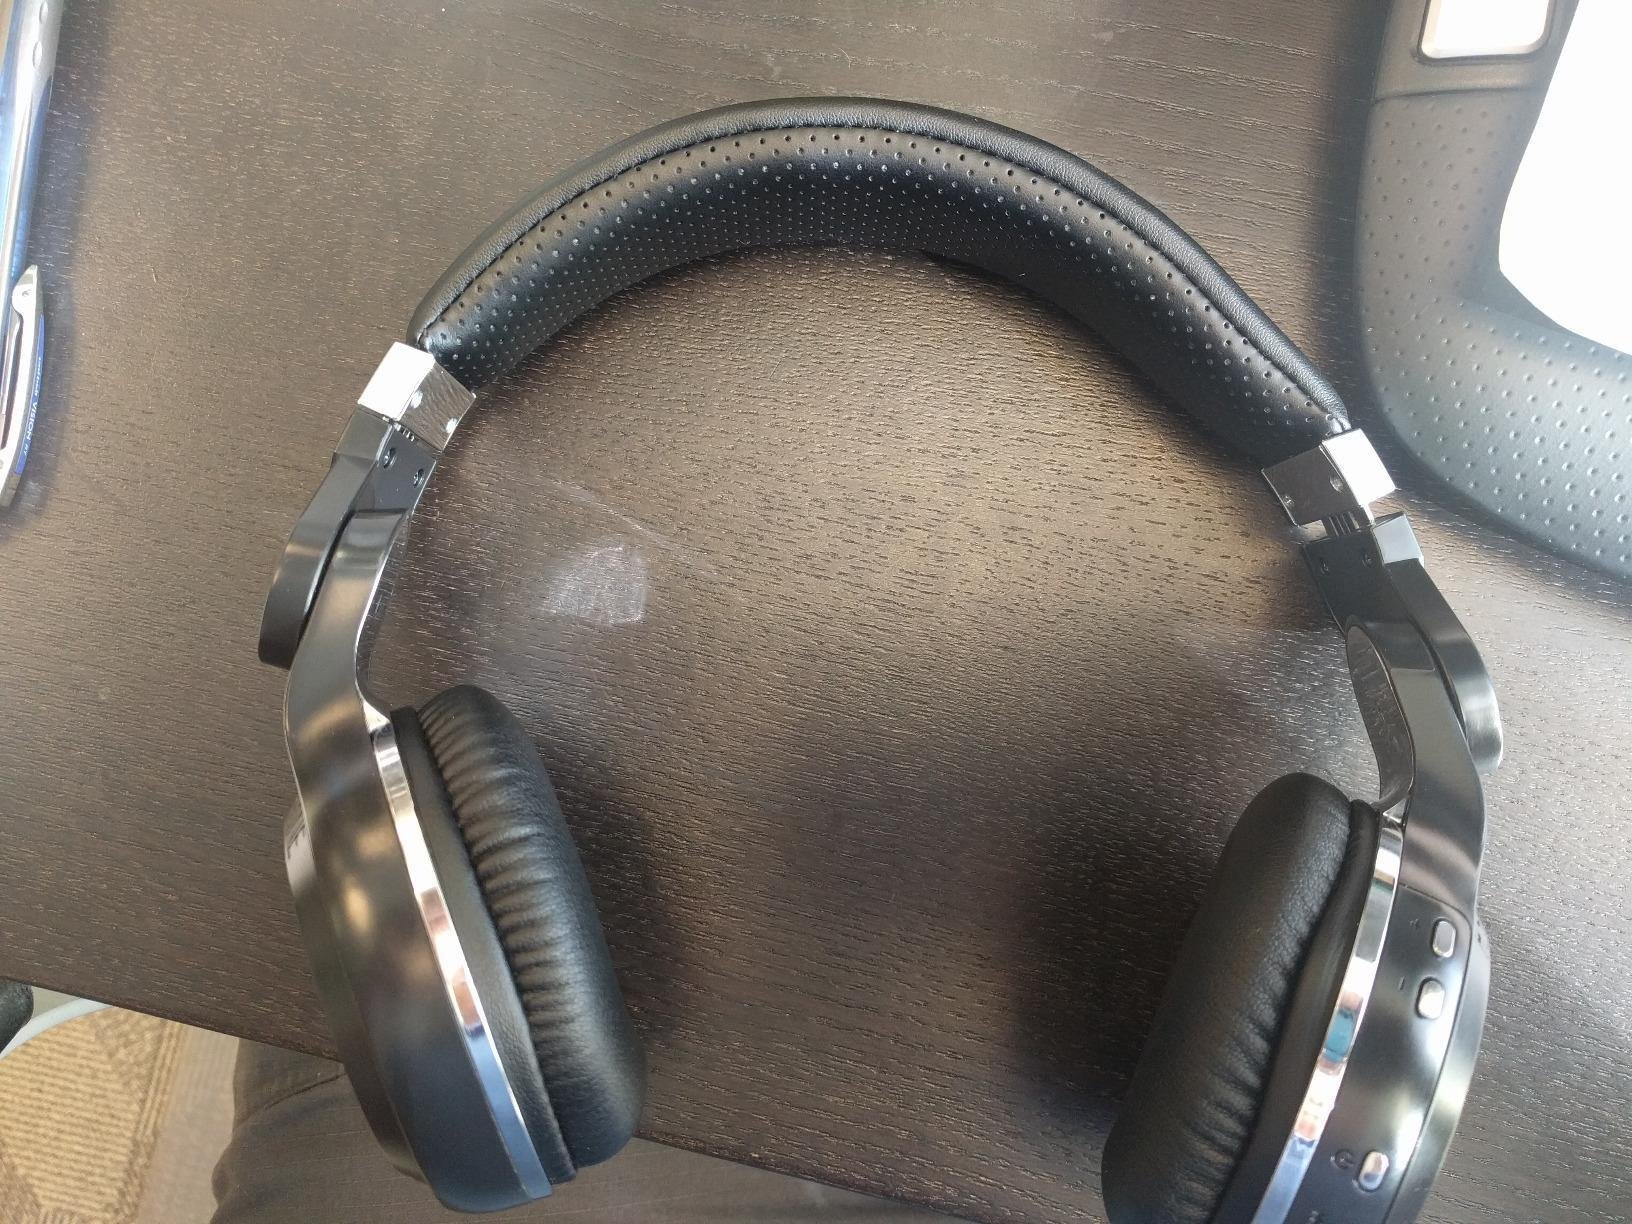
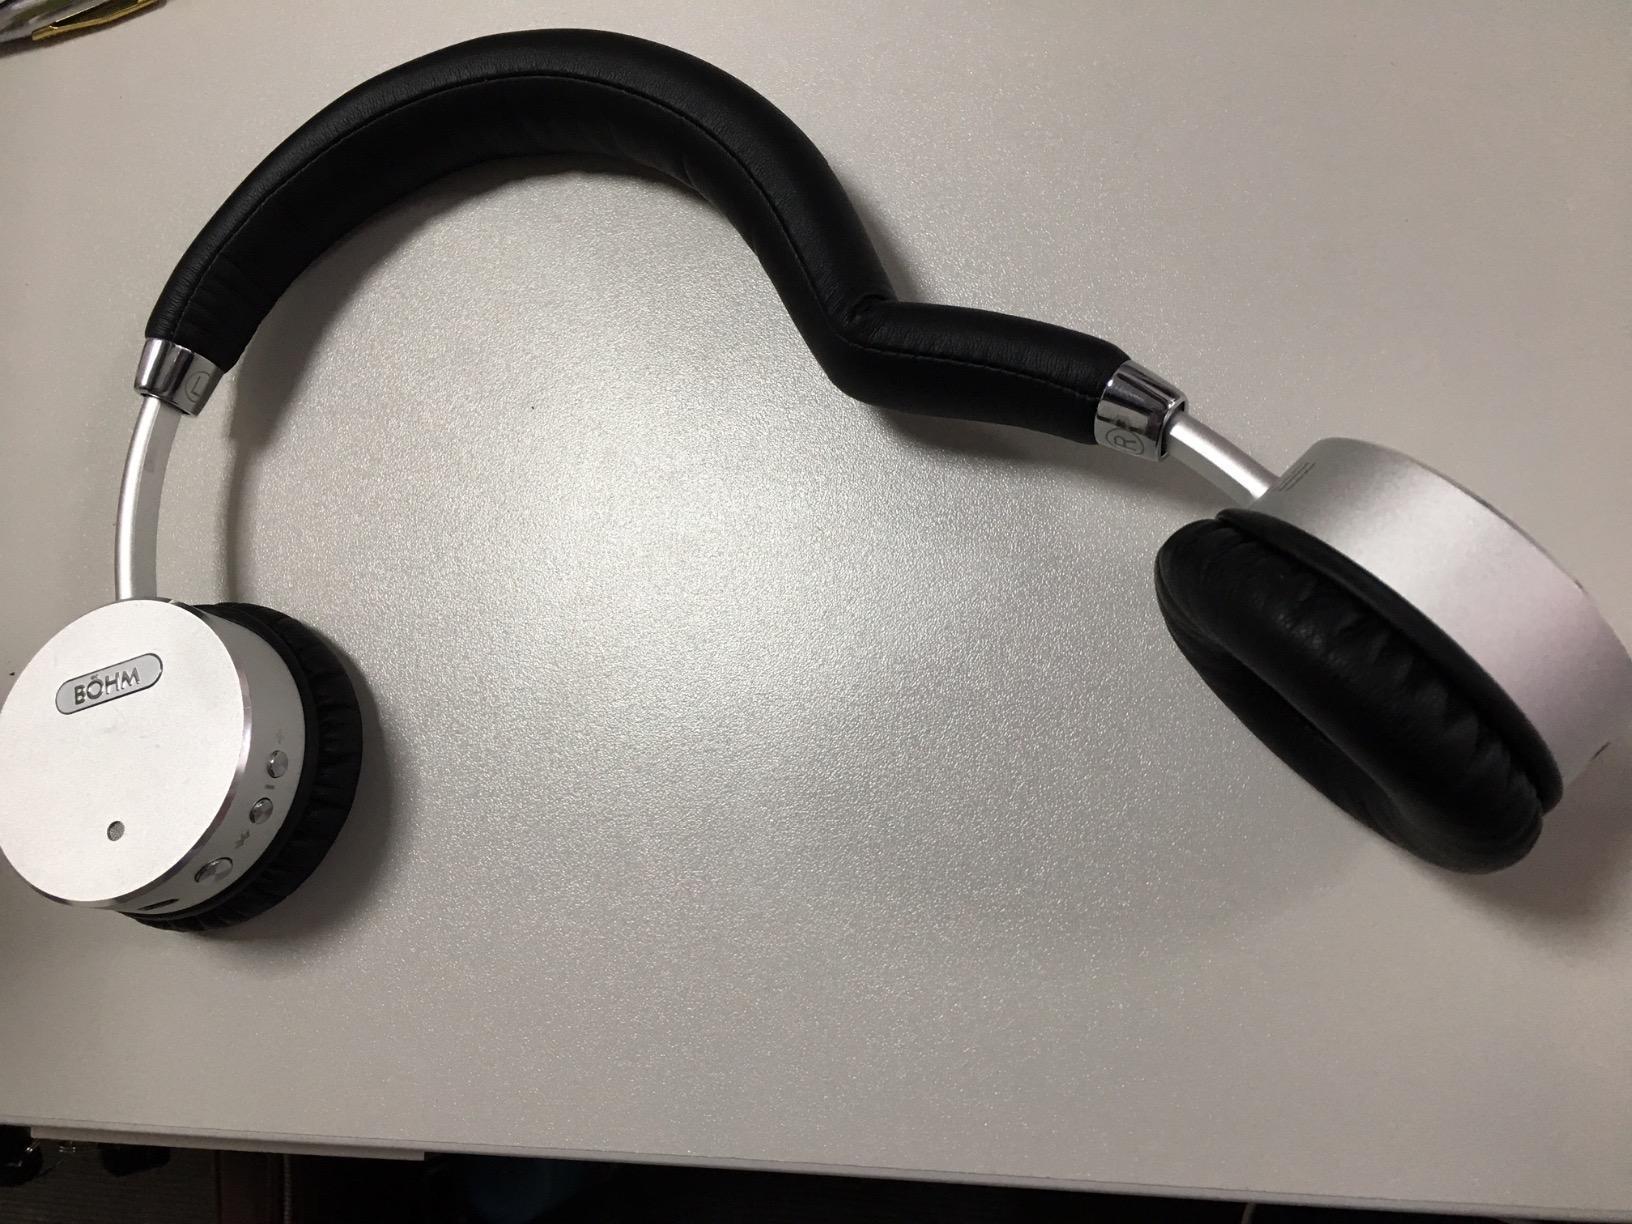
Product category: headphones
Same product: no